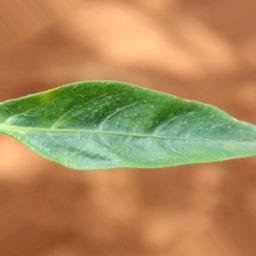
Label: healthy